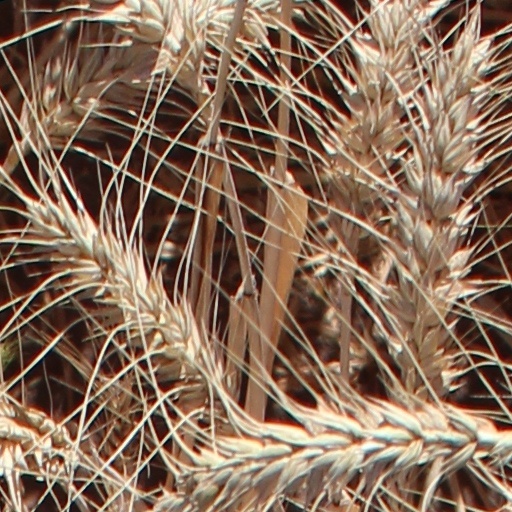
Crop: wheat